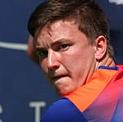
Age: 21